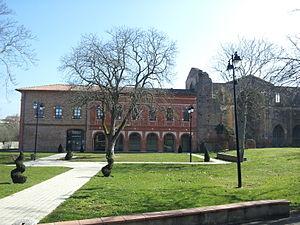
Abbaye La Clarté-Dieu (Eaunes) - médiathèque (dans le bâtiment conventuel)
L’abbaye cistercienne de La Clarté-Dieu est une « arrière petite fille » de l'abbaye de Cîteaux, issue du rameau de l’abbaye de Morimond, et fille de l'abbaye de Planselve. Elle fut fondée en 1150.